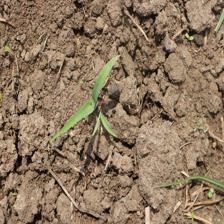
Label: Sorghum